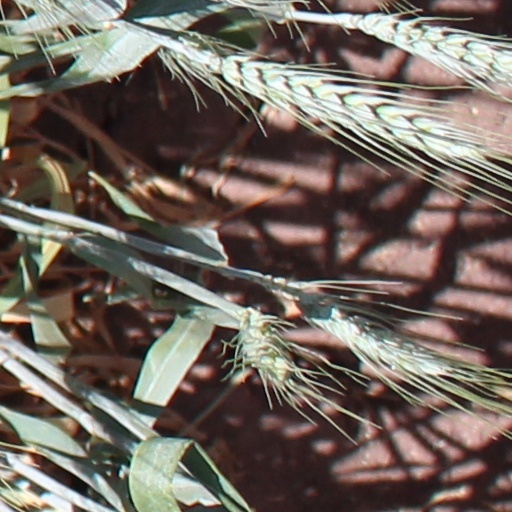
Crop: wheat